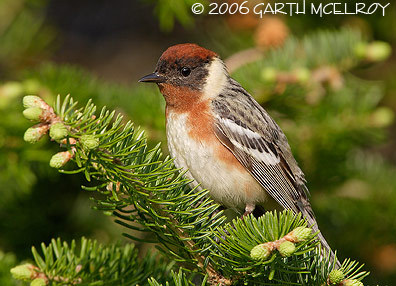
the bird has a small bill, tiny eyering, and white breast.
bird with tan chest and belly, orange crown and throat, black flat beak and black eyerings.
small bird with brown crown and throat, eye brows and cheek are black, tail and secondaries are black and white, belly and abdomen are white.
the bird has a white belly brownish black feathers and a brown crown with black around its eyes.
this bird is brown, grey, and white in color with a small sharp beak, and black eye rings.
this bird is red with white and black and has a very short beak.
this bird has wings that are black and has a red crowna small bird with a white chest and a regularly sized head compared to the body.
this small bird features a white set of wingbars and both a light brown crown and throat.
this bird has a burnt orange crown with white nape and white belly.
Species: Bay Breasted Warbler